Mechanized Division "Folgore"

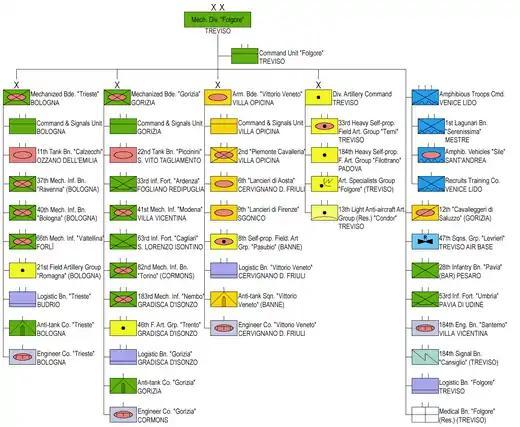
Mechanized Division "Folgore" in 1977

The division was disbanded on 31 October 1986 and its units came under direct command of the 5th Army Corps.